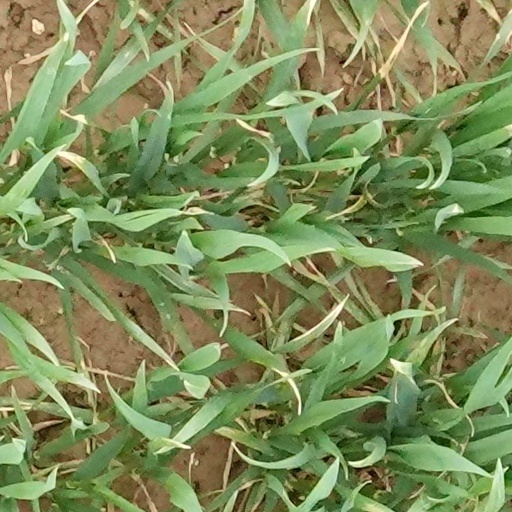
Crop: wheat